Menelik Palace

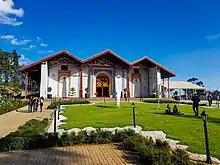
Gibr Adarash (banquet hall)

The palace grounds contain several churches. The most important is the Ta'eka Negest (Resting Place of Kings) Ba'eta Le Mariam Monastery. It has a large Imperial crown at the top of the dome. The church serves as a mausoleum for Emperor Menelik II, his wife Empress Taitu, and Empress Zewditu, his daughter and eventual successor. Other churches within the grounds are the Se'el Bet Kidane Meheret Church (Our Lady Covenant of Mercy) and the Debre Mengist St. Gabriel Church.